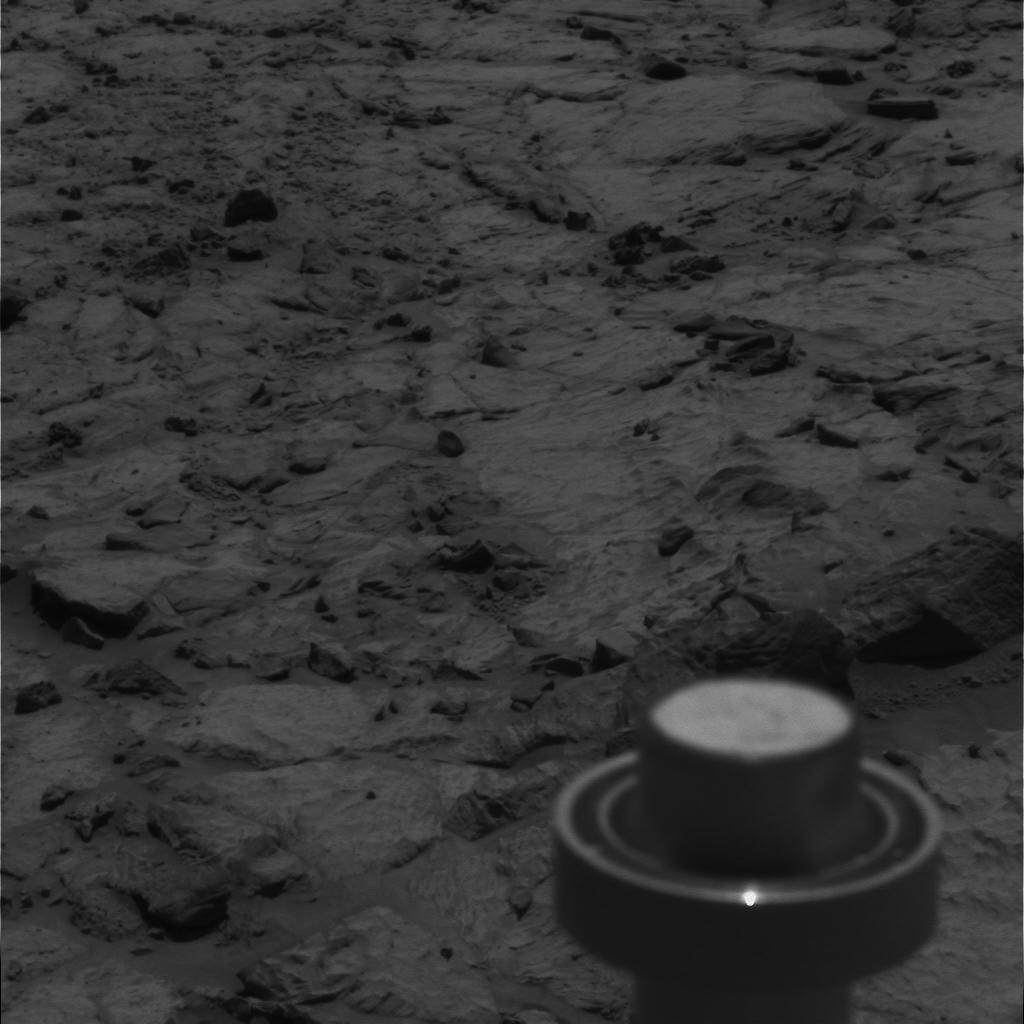
Surface features visible: Other Hardware, Rock Outcrops, Float Rocks, Clasts, Rock (Linear Features), Soil, Nearby Surface, Rover Parts